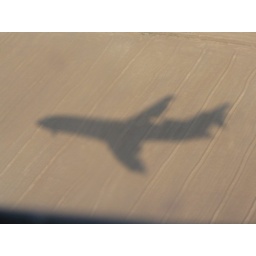
airplane shadow in bare desert, captured from it's cabin , when it is coming down.